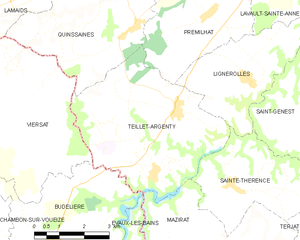
Carte des communes françaises: Teillet-Argenty